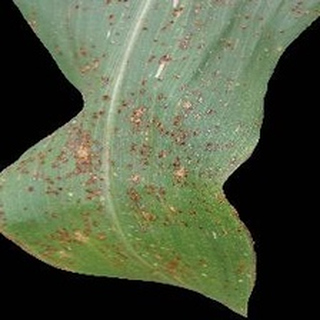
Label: corn_common_rust